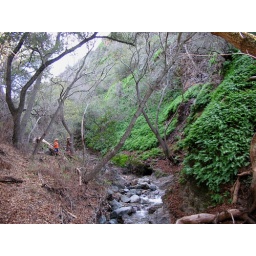
Winter green in the canyon